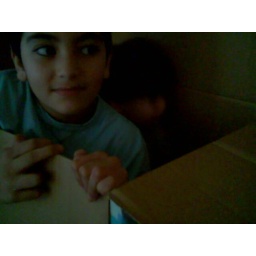
the boys in a box